New Bedford, Massachusetts

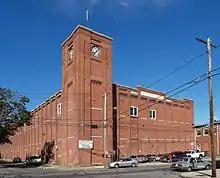
Hathaway Mills

In the midst of this decline, greater New Bedford's economy became more dependent on the textile industry, which began to eclipse the whaling industry in the late 19th century. The mills grew and expanded constantly, eventually comprising multiple sites along the Acushnet River. In 1875 alone, the Wamsutta Mills processed 19,000 bales of cotton into 20 million yards of cloth, which had a wholesale value comparable to that of the entire whaling catch, and continued to produce over 20 million yards of cloth yearly after 1883. The Wamsutta Mills remained the world's largest weaving plant until 1892.